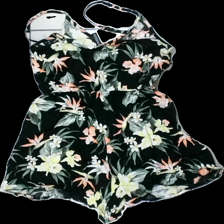
View: back
Type: Dress
Category: Ladies
Brand: H&M
Brand text on label: divided
Colors: Black, Green, Pink, Multicolor
Material: 100% viscose
Pattern: Floral print
Cut: Regular
Size: 34
Season: Summer
Damage location: middle center
Damage 2 location: bottom right
Damage 3 location: bottom left
Price range: 50-100
Recommended usage: Reuse
Description: blommig byxdress
Comment: byxdress inte klänning